Raspberry Pi

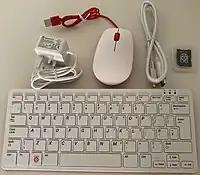
Raspberry Pi 400, introduced in 2020

The Keyboard series combines Raspberry Pi hardware and ports into a keyboard computer form factor, providing a self-contained Linux-based desktop system.